Flying Head

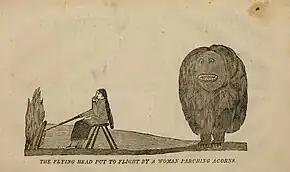
1916 illustration by David Cusick, "The flying head put to flight by a woman parching acorns"

Many of the Iroquois were supposedly troubled by the Flying Head which, when it rested upon the ground, was taller than a man. This supposed monster was coated in thick black hair, it had wings like a bat, and talons.